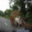
Label: cattle